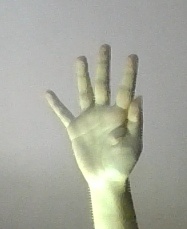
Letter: sheen